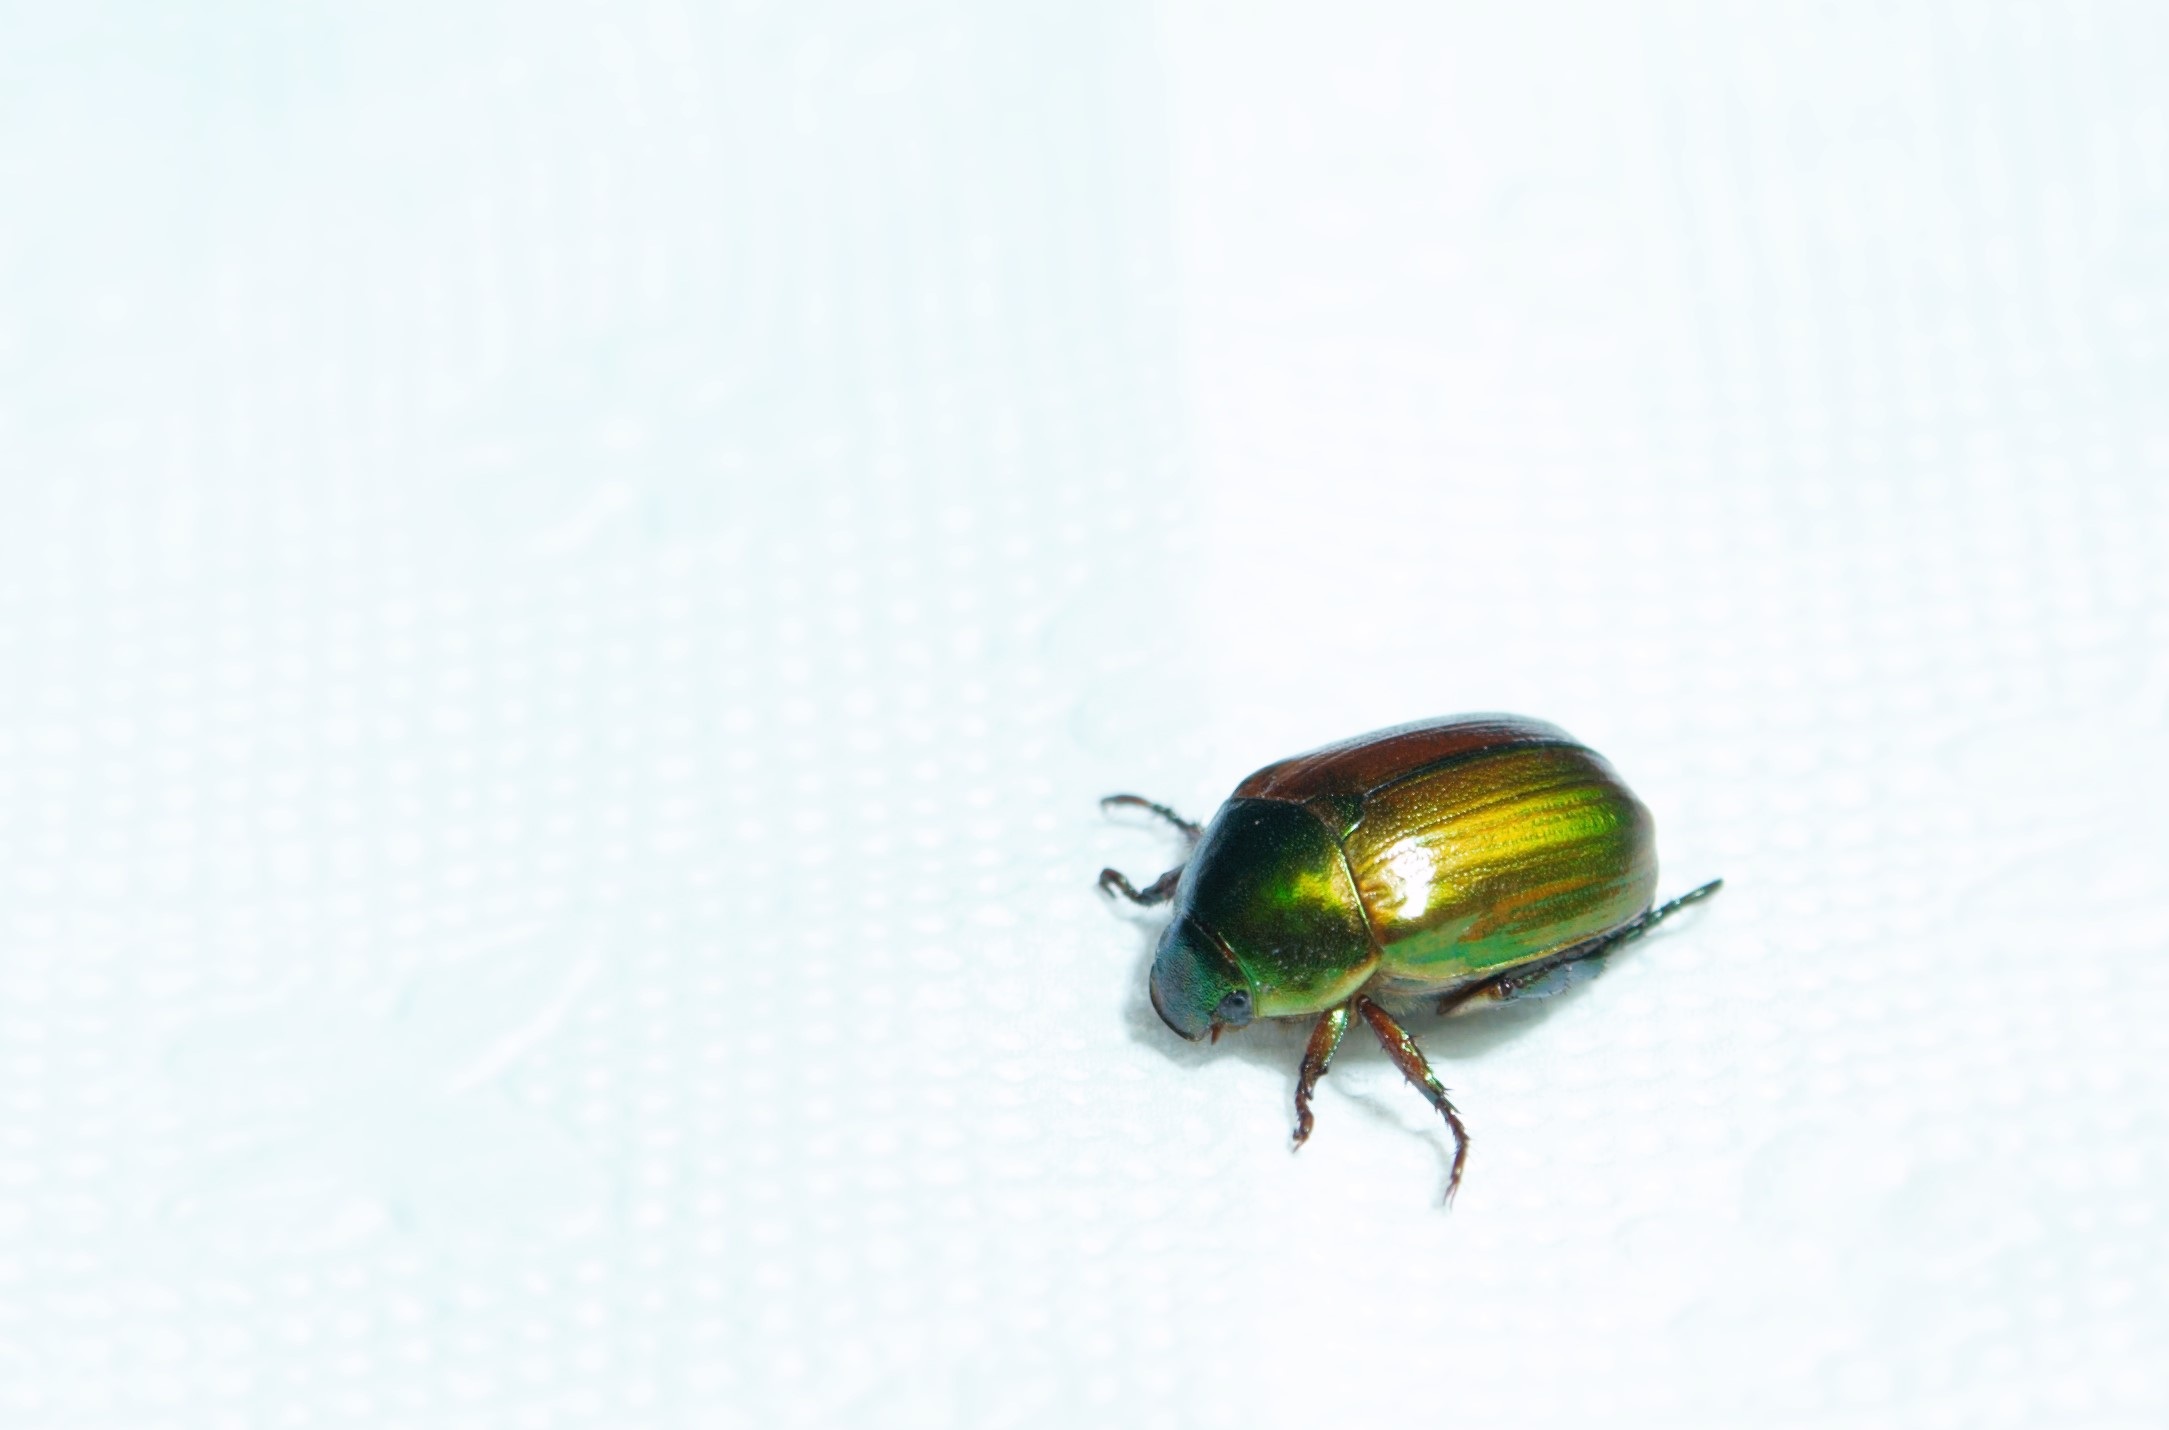
green, insect, fauna, invertebrate, colors, creature, beetle, macro photography, arthropod, leaf beetle, arachnoid